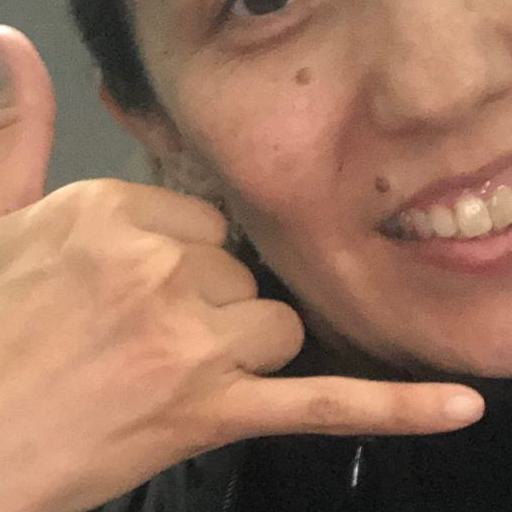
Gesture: call